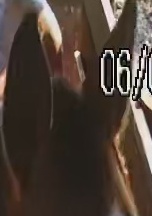
Face region: ears (position_of_ears)
Pain indicator: not_present